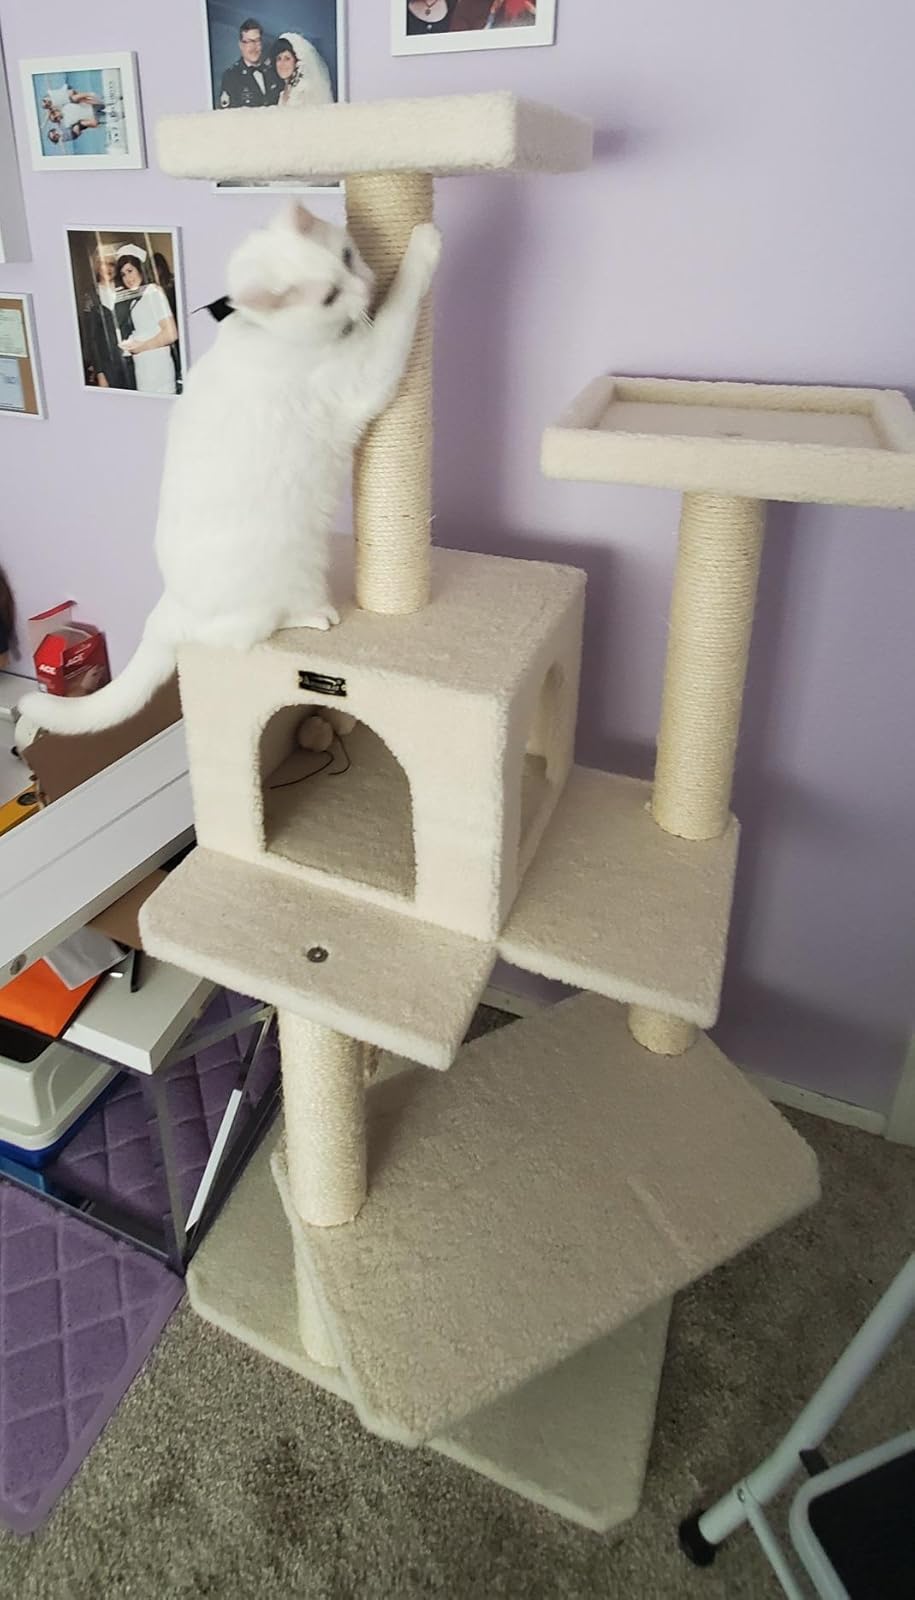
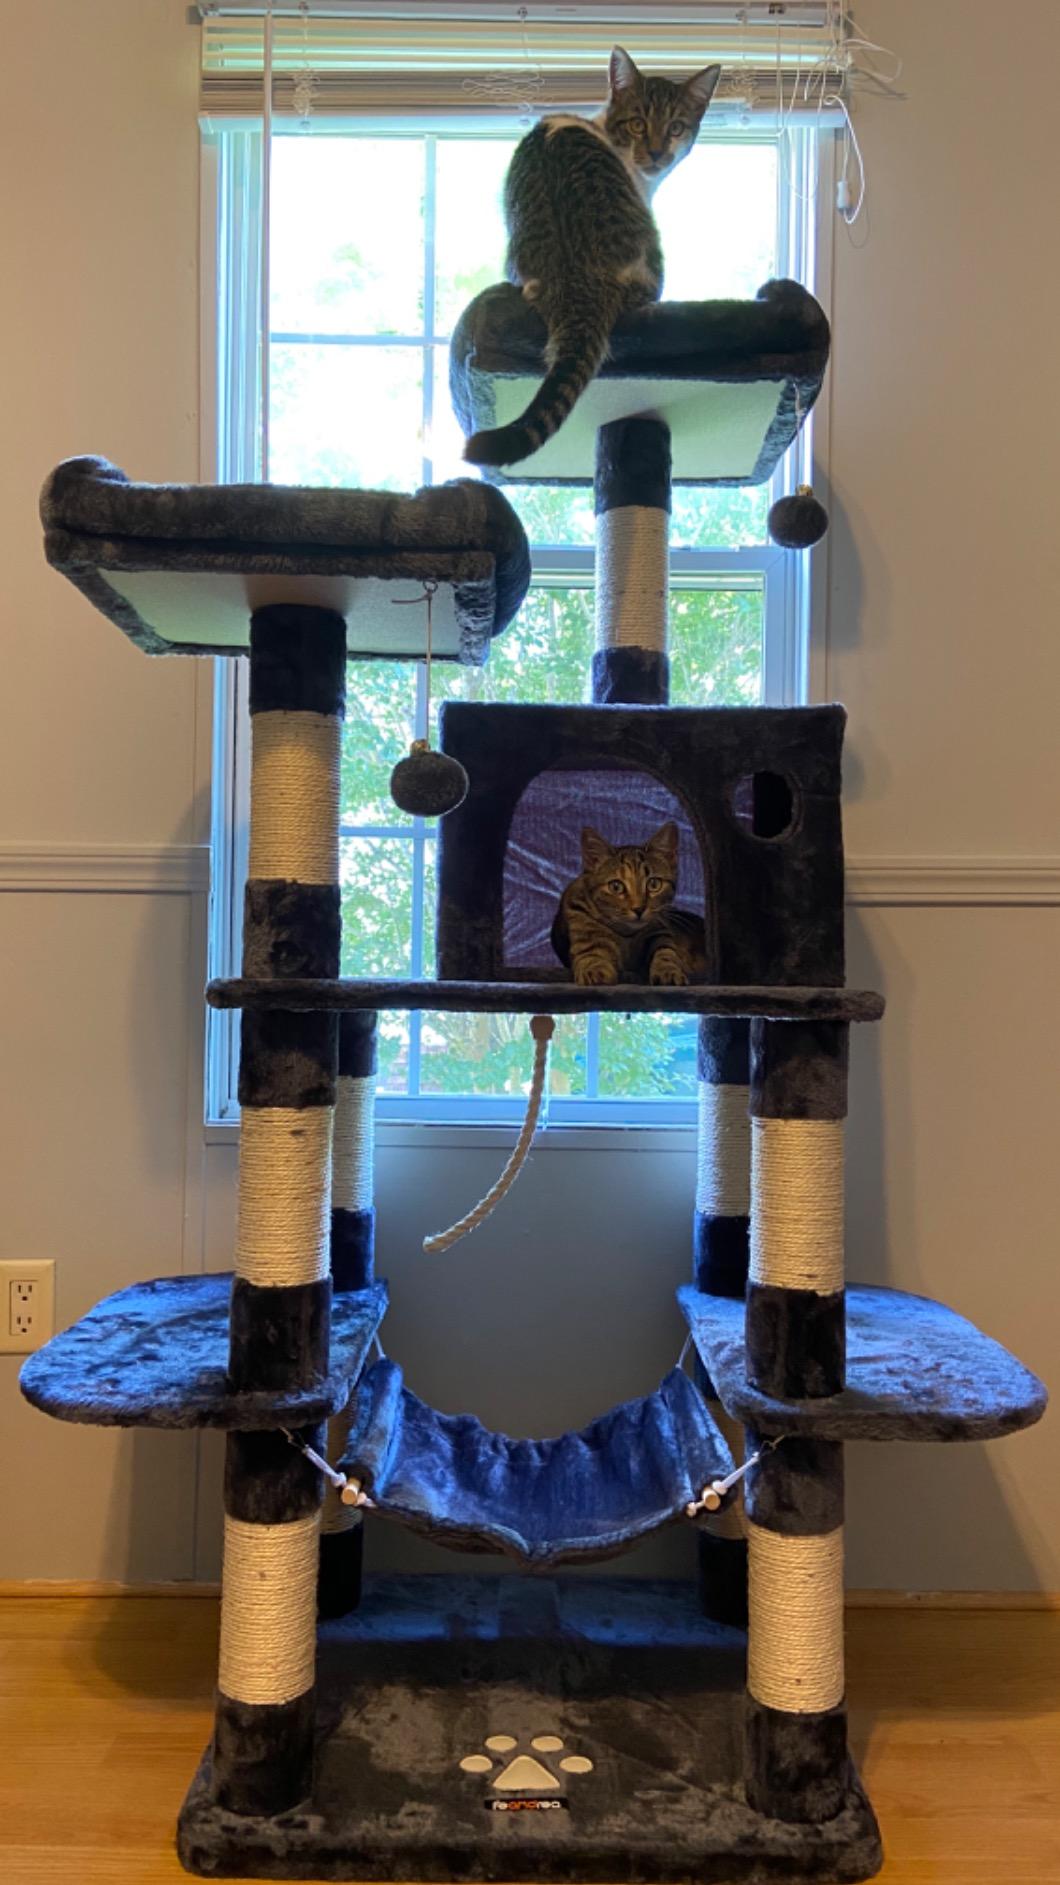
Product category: items_cat tree
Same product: no